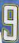
Number: 9